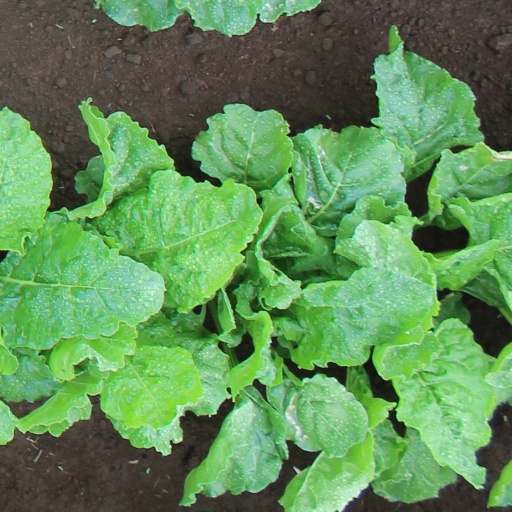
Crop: sugar beet